Houario

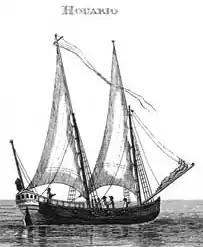
Engraving of a houario from "The Elements and Practice of Rigging And Seamanship", 1794

A Houario is a small two masted lateen rigged coastal, litoral, or riverine craft of Mediterranean origin and use. These boats are often used as pleasure craft.